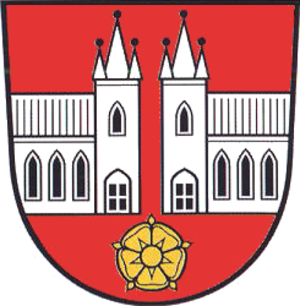
Großengottern est une commune de Thuringe dans l'arrondissement d'Unstrut-Hainich, en Allemagne.